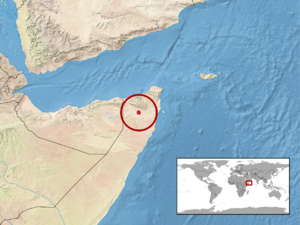
Echis hughesi est une espèce de serpents de la famille des Viperidae.